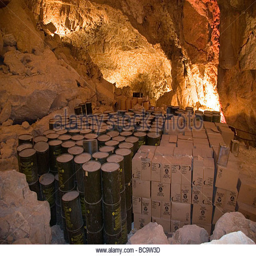
barrels of water and crates of food are stored for emergency in a cave